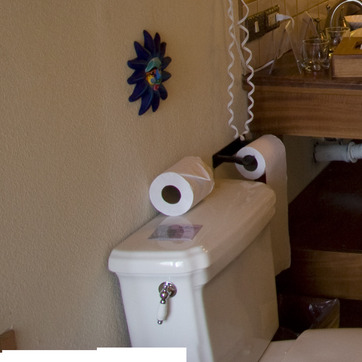
Material: paper